117th Light Anti-Aircraft Regiment, Royal Artillery

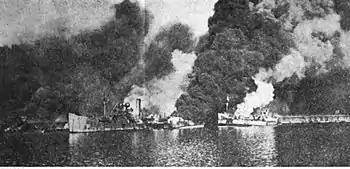
Allied ships burn after the raid on Bari.

On 29 September 117th LAA Rgt crossed to Taranto in Italy and went by road to Bari where it briefly joined 2nd AA Brigade. 62nd AA Bde arrived on 2 October to take over defence of the ports of Bari, Barletta and Manfredonia, and a complex of inland airfields. The "Luftwaffe" mounted a series of low-intensity raids on Bari during November, then on the night of 2/3 December it carried out a large air raid aimed at knocking out the vital port. The raiders approached from the north dropping large amounts of 'Window' that confused the Ground-controlled interception radar, while communications were also out of order. No night fighters were ordered up until too late, no smokescreen was ignited, and there was no blackout. The result was a disaster: 20 aircraft attacked the port, which was working under floodlights, and the AA fire only began as the bombs started falling. With the guns blind, the LAA guns fired 6283 rounds in concentrations without apparent effect, although the HAA guns claimed some success with predicted fire. An ammunition ship blew up and many other vessels were sunk or damaged; the port was devastated. A Board of Enquiry was held after the raid on Bari and the AA defences and procedures were strengthened in line with its recommendations. A follow-up raid on 13/14 December caused no serious damage and the AA fire shot down some of the attackers.